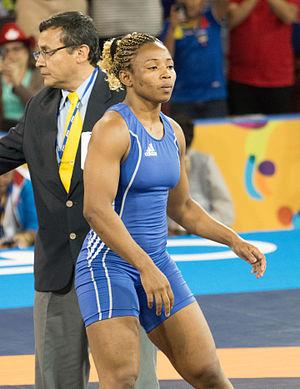
Katerina Vidiaux López, née le 9 juin 1987 à Holguín, est une lutteuse cubaine.